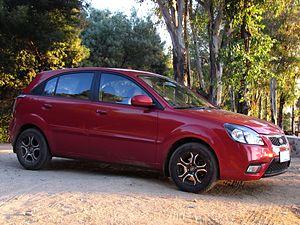
Kia Rio - segment de voiture de tourisme B produit par la société sud-coréenne Kia Motors depuis 2000.